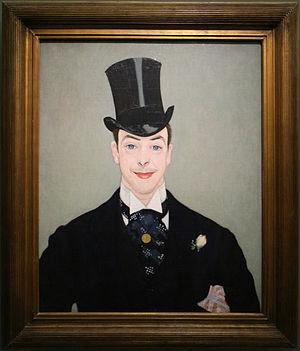
Louis Émile Anquetin, né à Étrépagny le 26 janvier 1861, et mort à Paris 16ᵉ le 19 août 1932, est un peintre, dessinateur et aquarelliste français.